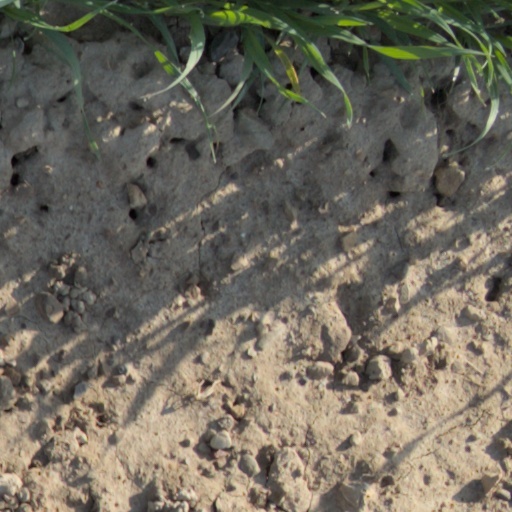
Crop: wheat